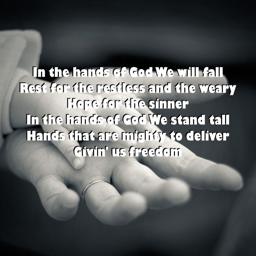
in the hands of deity we will fall rest for the restless and the weary